Friedrich Heinrich von Seckendorff

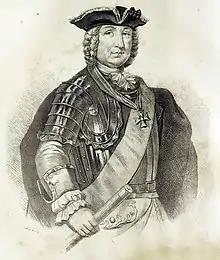
Friedrich Heinrich von Seckendorff

Friedrich Heinrich Reichsgraf von Seckendorff (5 July 1673 – 23 November 1763, aged 90) was a Franconian field marshal and diplomat, in the service of the imperial Habsburg monarchy of Austria. Later he served as commander of the Bavarian army and fought Austria.